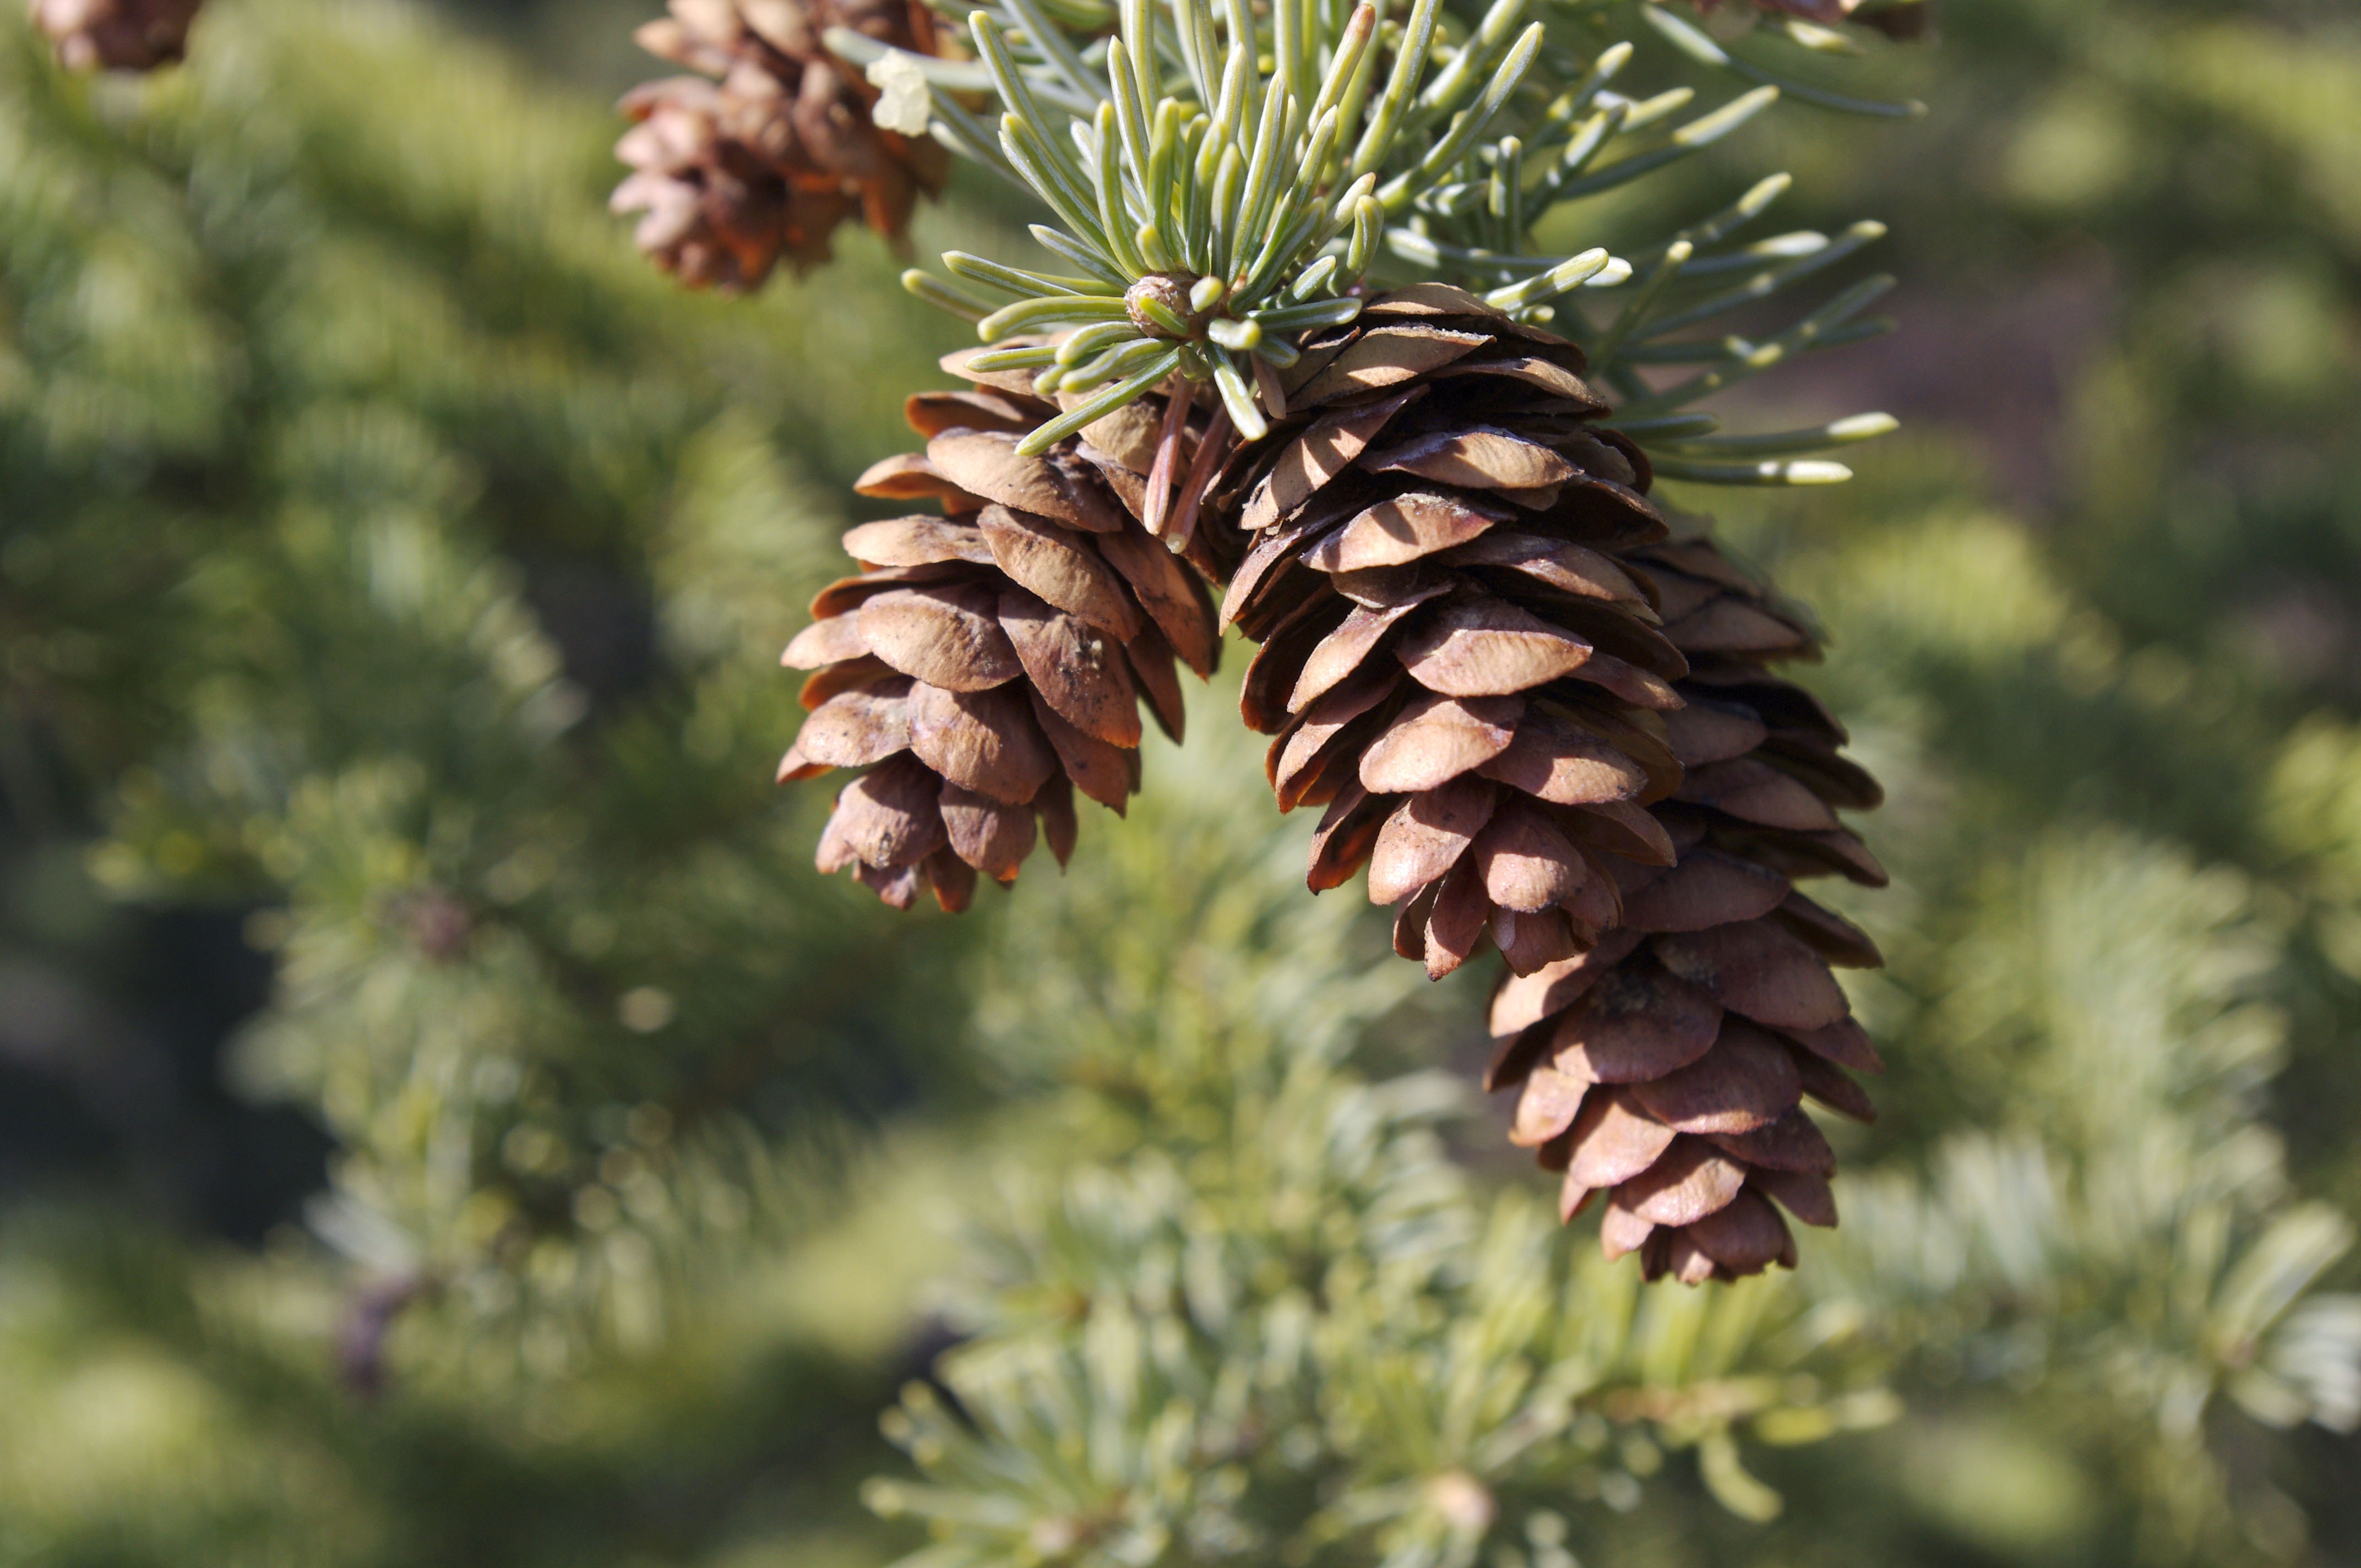
tree, nature, branch, plant, leaf, flower, pine, produce, macro, pinecone, evergreen, cone, botany, fir, flora, pine tree, conifer, coniferous, spruce, larch, ecosystem, macro photography, flowering plant, pine family, woody plant, land plant, arecales, conifer cone